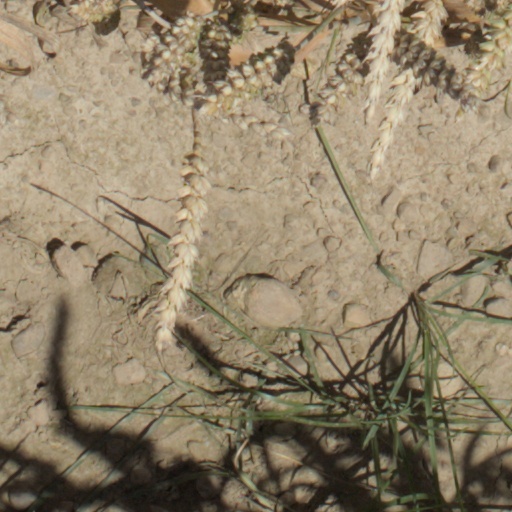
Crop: wheat